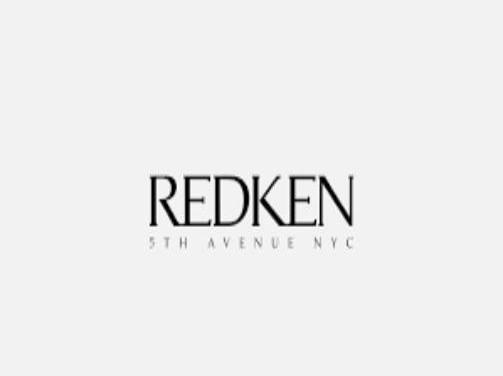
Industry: Necessities